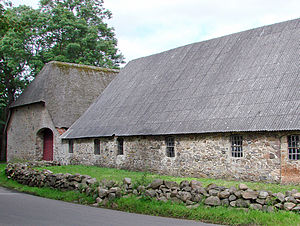
Ringkloster
Den nuværende gård på stedet; Der er ingen synlige spor tilbage af klosteret
Ring Kloster, den nuværende gård på stedet
Ring Kloster var et nonnekloster under benediktinerordenen, der lå ved den sydøstlige ende af Skanderborg Sø. Det omtales første gang i 1203, men den nære beliggenhed til klosteret på Kalvø antyder at det er anlagt som dobbelt-kloster, og stammer så muligvis fra begyndelsen af 1100-tallet.